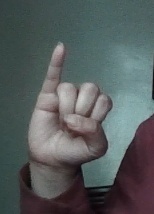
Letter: meem